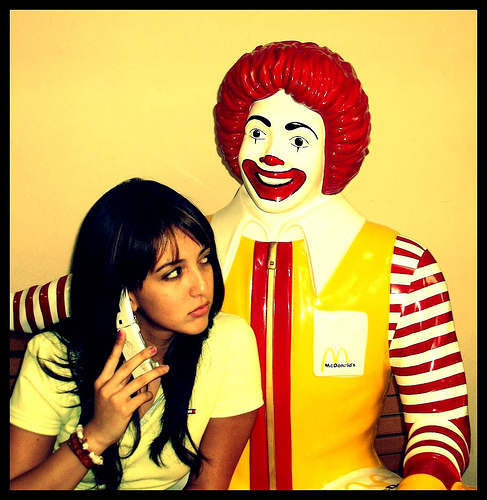
user: Given an image and a question. Answer the question in a short answer. Question: Mcdonald who? Short Answer:
assistant: ronald